Battle of Zalău

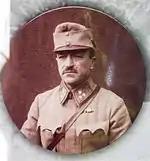

At the same time, the Hungarian Command of the Transylvanian Military District ordered the General Staff of the Székely Division, through the prism of the Belgrade Military Convention, to set up a plan to recapture the localities of Zalău and Jibou.